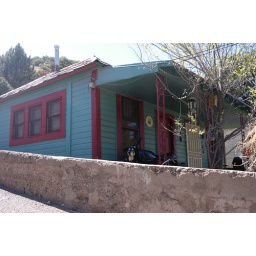
colorful houses in town; no real restrictions on colors or decorations